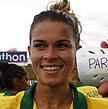
Age: 26